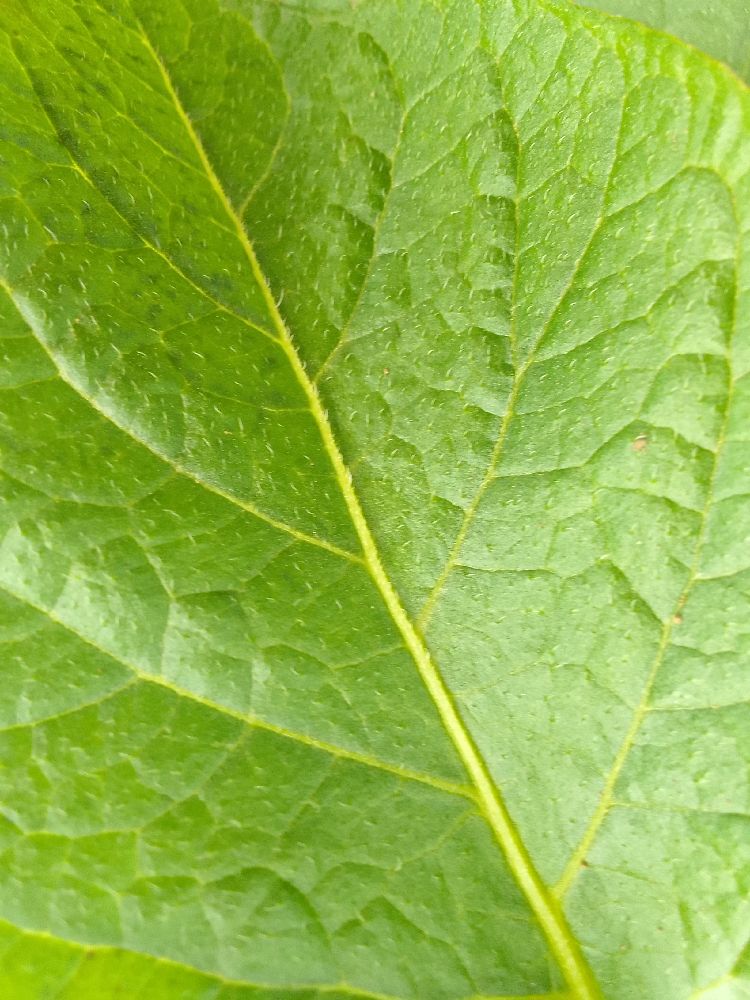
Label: Healthy